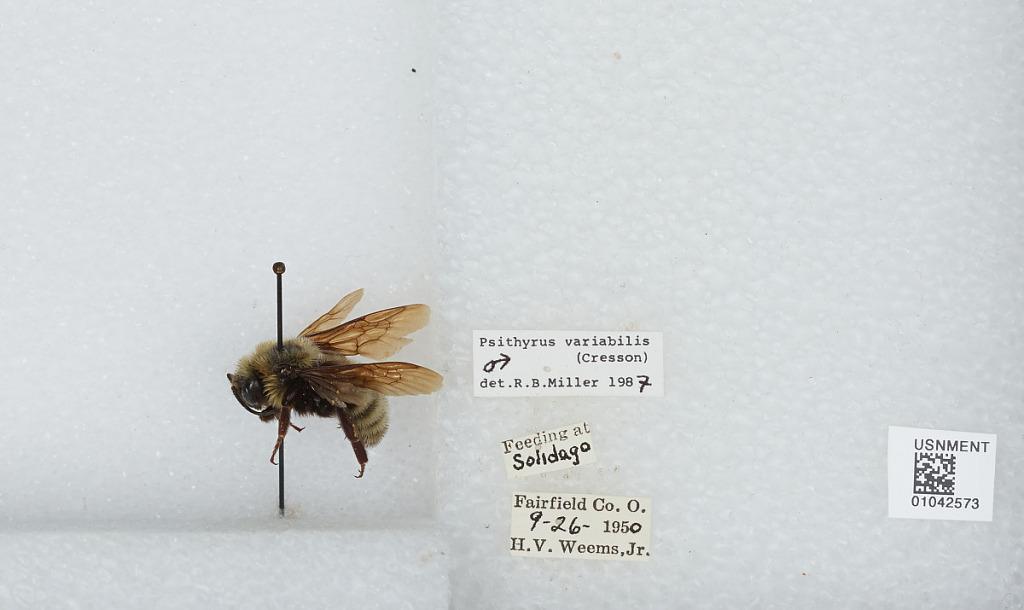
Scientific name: Bombus (Psithyrus) variabilis (Cresson)
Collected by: H. Weems
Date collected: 1950-9-26
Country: United States
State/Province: Ohio
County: Fairfield
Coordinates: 39.75, -82.63
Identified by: Miller, R. B.